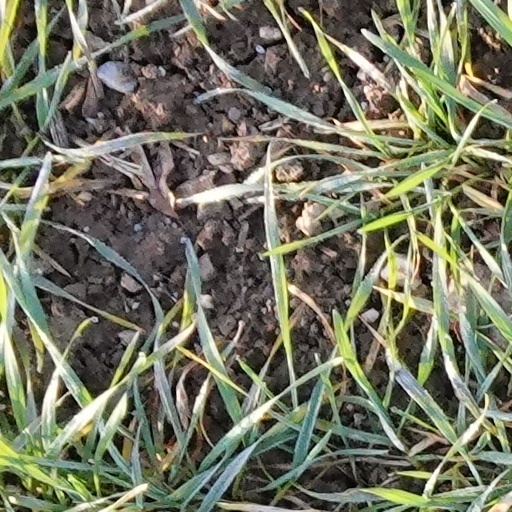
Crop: wheat